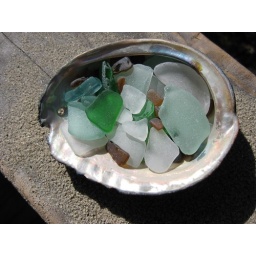
Monterey beach glass in a black abalone shell.